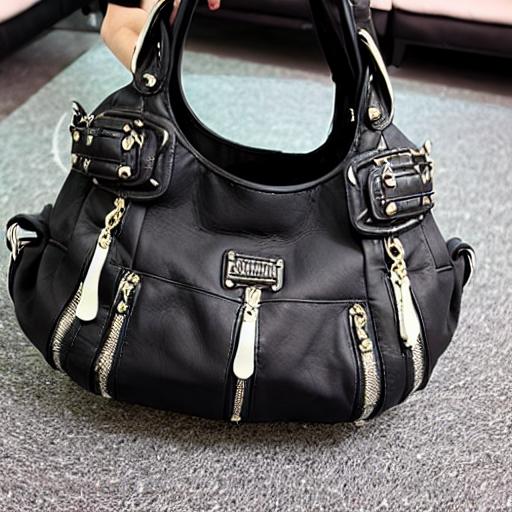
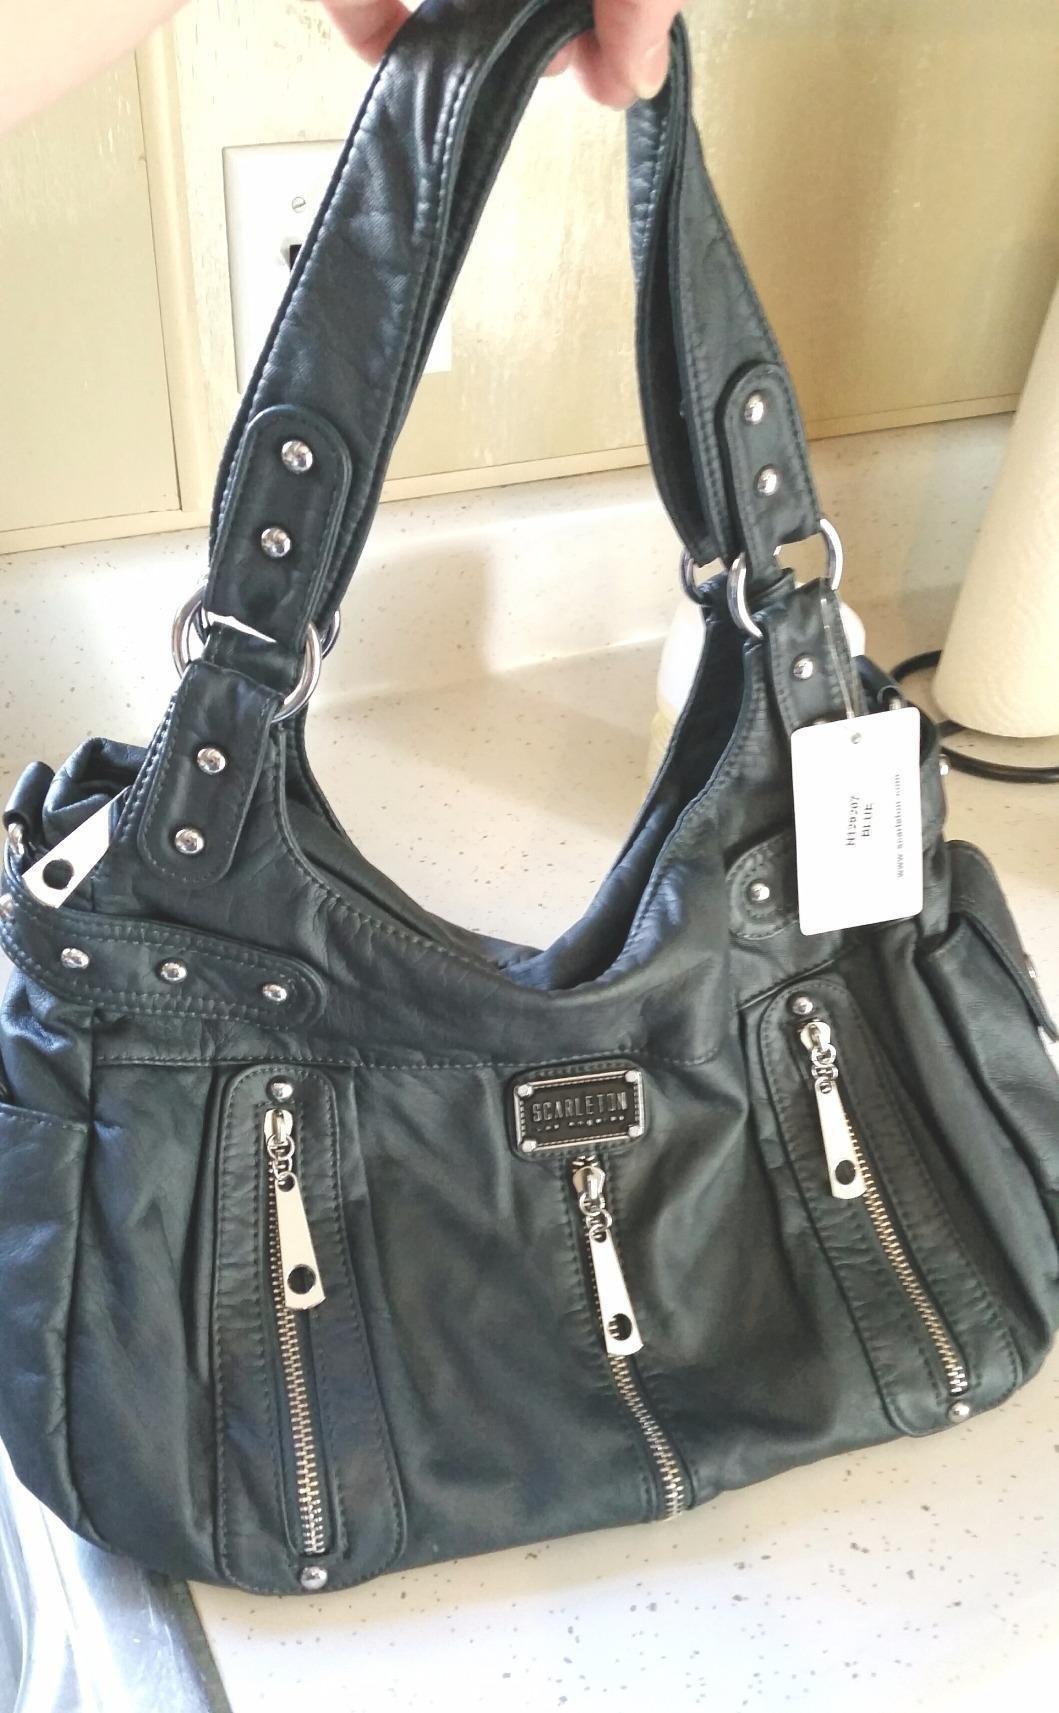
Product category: accessories_handbag
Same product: no